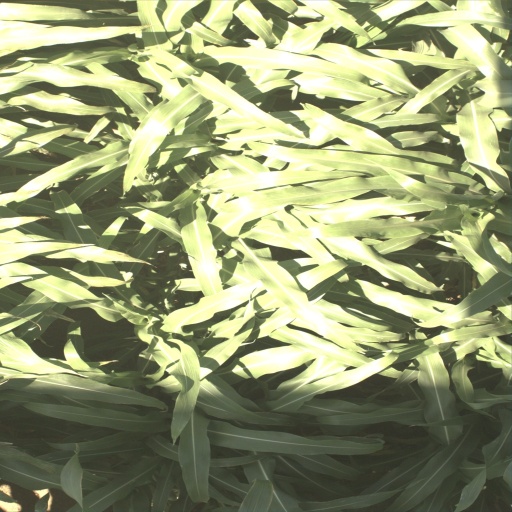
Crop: sorghum